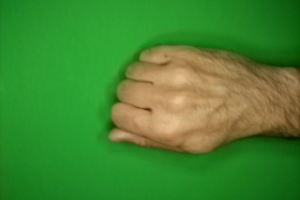
Label: rock